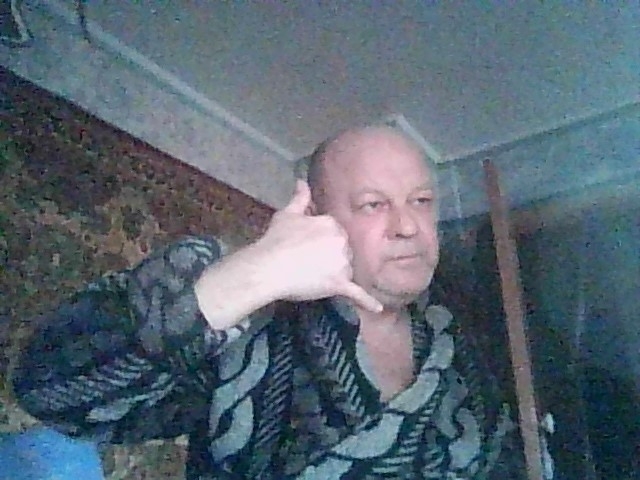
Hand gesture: call